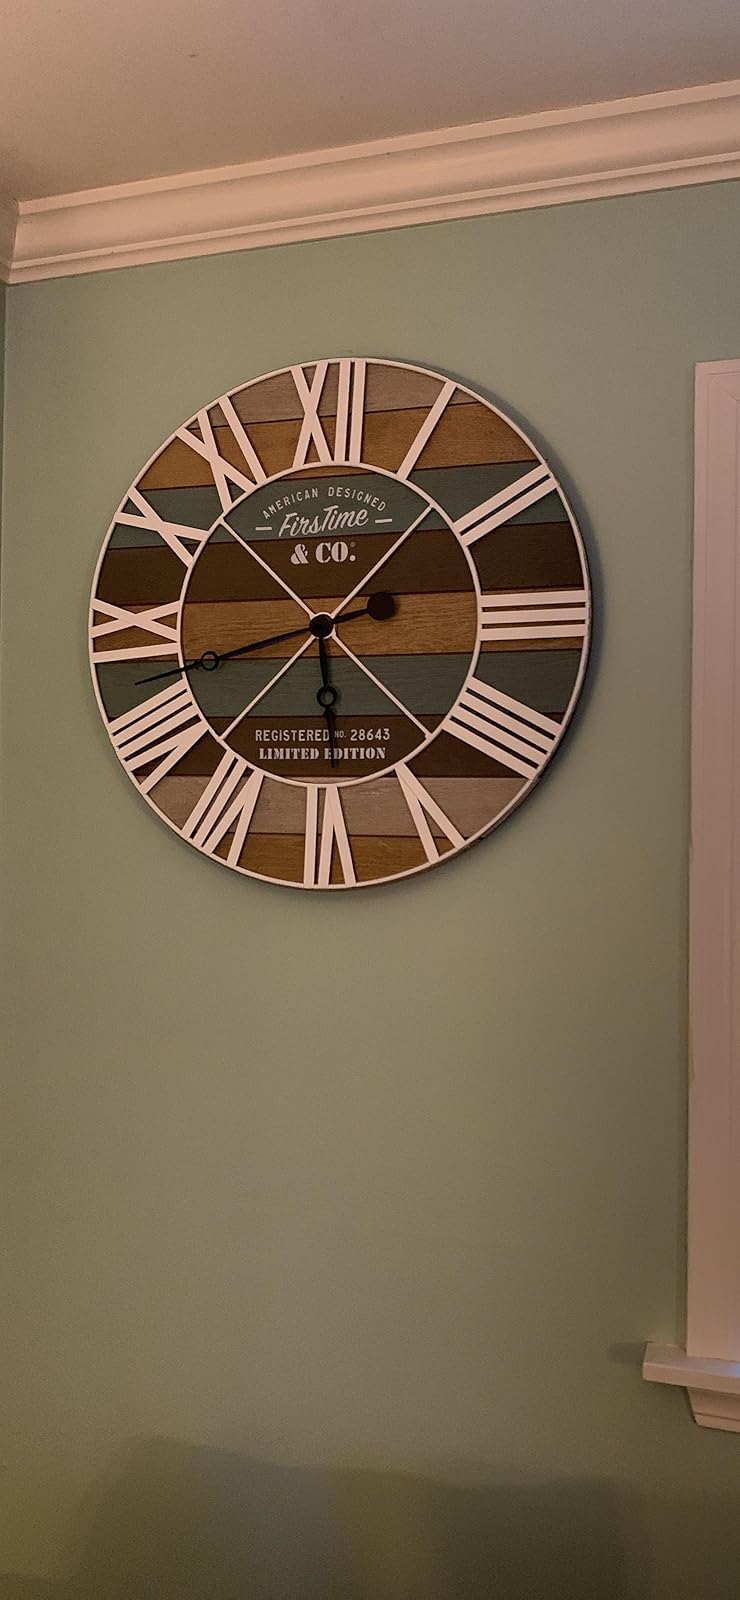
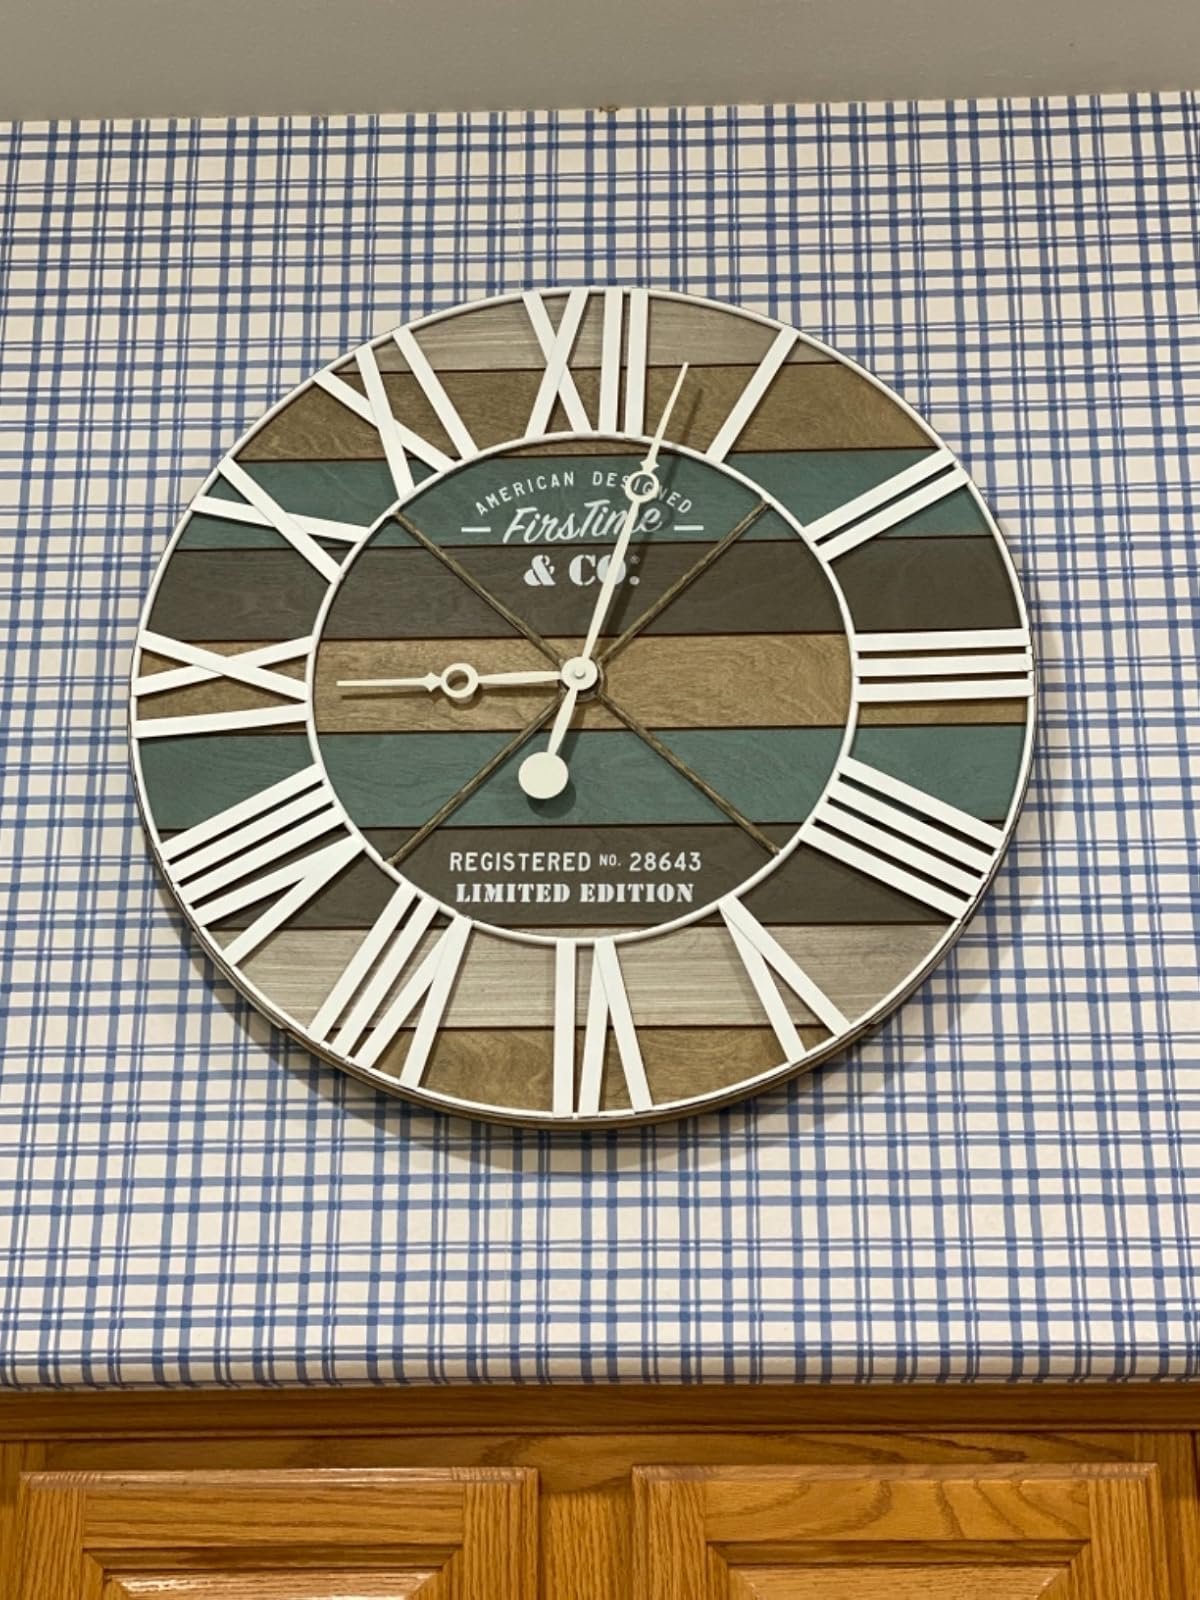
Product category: clock
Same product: yes